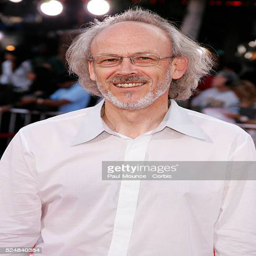
actor arrives at the premiere of the action film